Kowloon Park

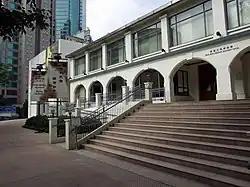
Blocks S61 and S62 of the former Whitfield Barracks now host the Hong Kong Heritage Discovery Centre.

Kowloon Park is a large public park in Tsim Sha Tsui, Kowloon, Hong Kong. It has an area of and is managed by the Leisure and Cultural Services Department.